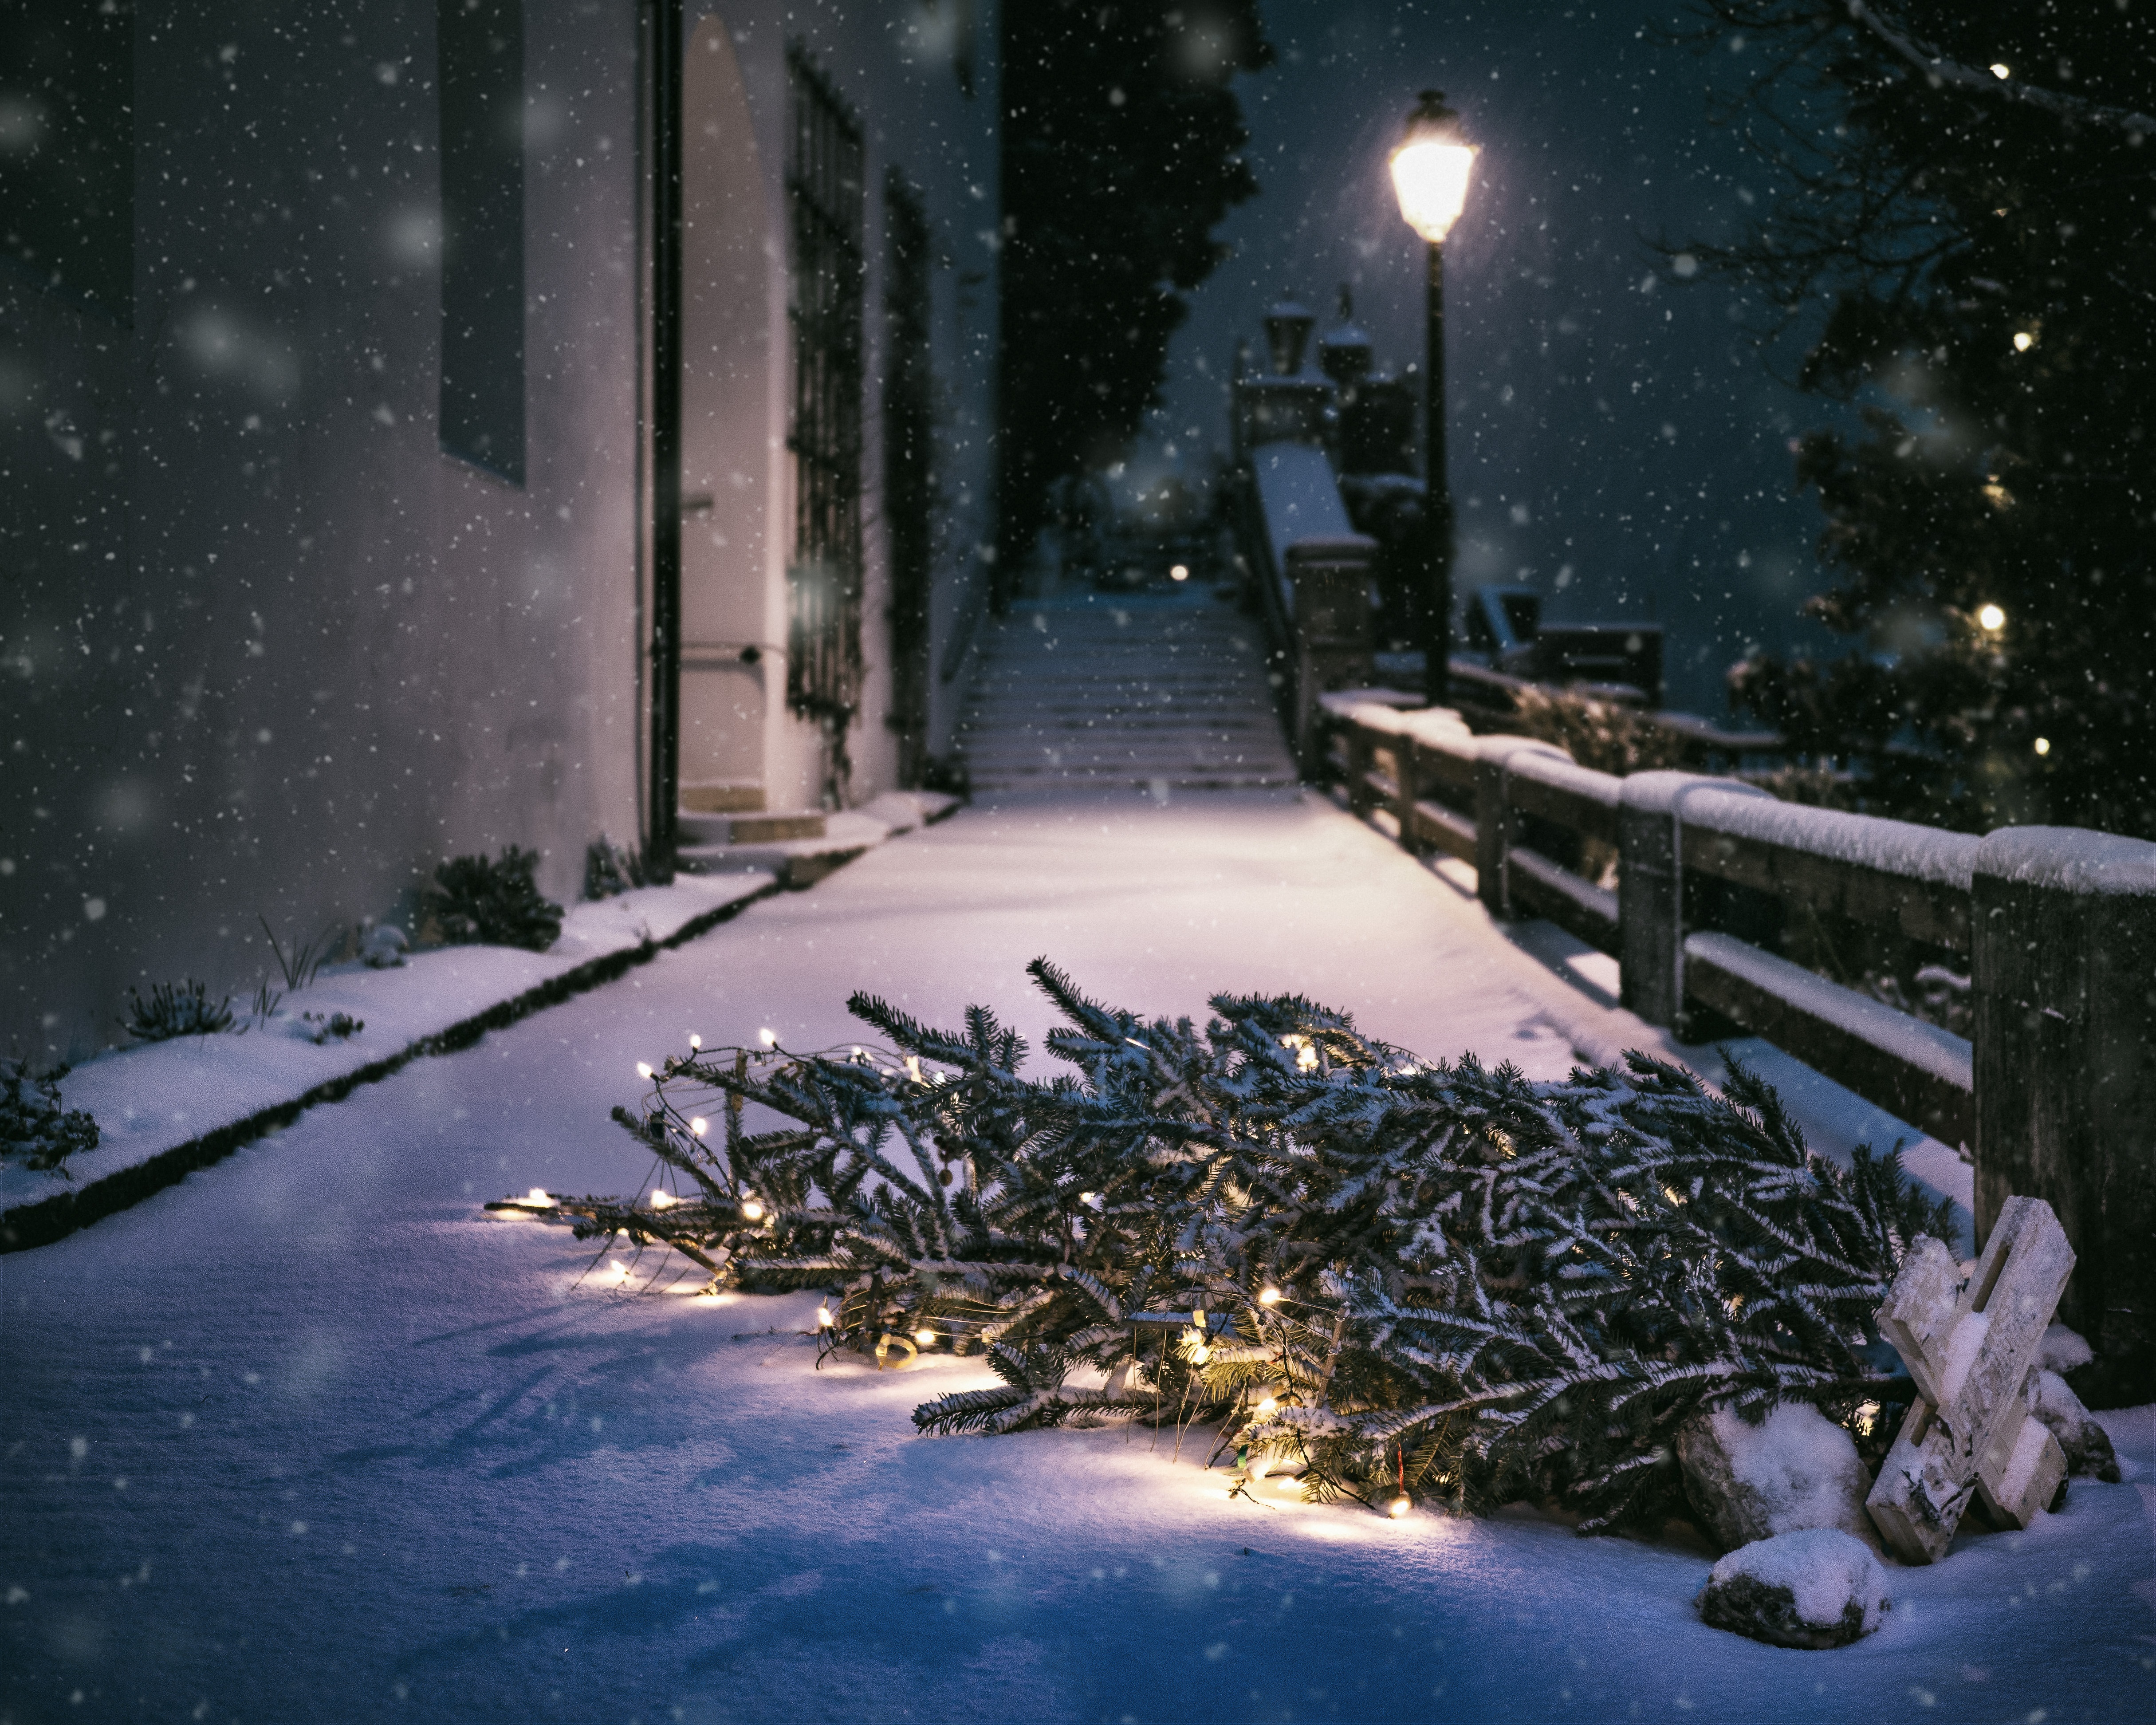
snow, cold, winter, night, weather, snowy, darkness, lamp, christmas, lighting, christmas tree, season, austria, midnight, away, screenshot, freezing, salzkammergut, winter scene, fell down